750 Naval Air Squadron

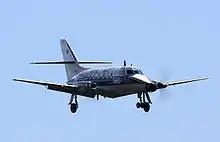
Jetstream T2 XX481 of 750 NAS landing at RNAS Culdrose

The squadron reformed on 17 April 1952 at RNAS St Merryn (HMS "Vulture"), Cornwall, out of the Fairey Barracuda element of the Aircrewmans School, 796 Naval Air Squadron, to form 750 Naval Air Squadron, which was titled Observer School Part II. At first it was equipped with twelve Fairey Barracudas and four Avro Ansons, but in 1953 the Fairey Firefly T7 and Percival Sea Prince T1 aircraft were introduced, and in the same year the squadron moved, albeit within Cornwall, to RNAS Culdrose (HMS "Seahawk"). In 1955 the squadron changed its name to the Observer and Air Signal School. After discontinuing the training of air telegraphists, it changed again to the Observer School in May 1959.